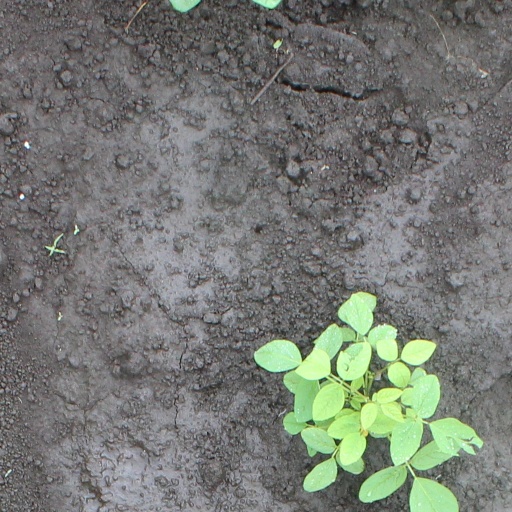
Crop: soybean